Interstate 84 in New York

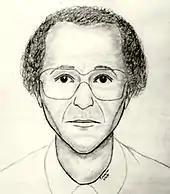
Sketch of the man Aderson described as his killer.

In 1991, with New York facing a large budget deficit, Mario Cuomo's administration decided that the state DOT would essentially sell I-84 and the Cross-Westchester Expressway (I-287), to the cash-rich New York State Thruway Authority (NYSTA) as one way of closing it. No tolls could be charged since the roads were built with federal money, and the DOT remained in charge of large capital projects, but the Thruway Authority took over routine maintenance. During this time two interchanges were expanded and a new one created. The authority had the option of, at any time, returning the road to the state's control at a year's notice.